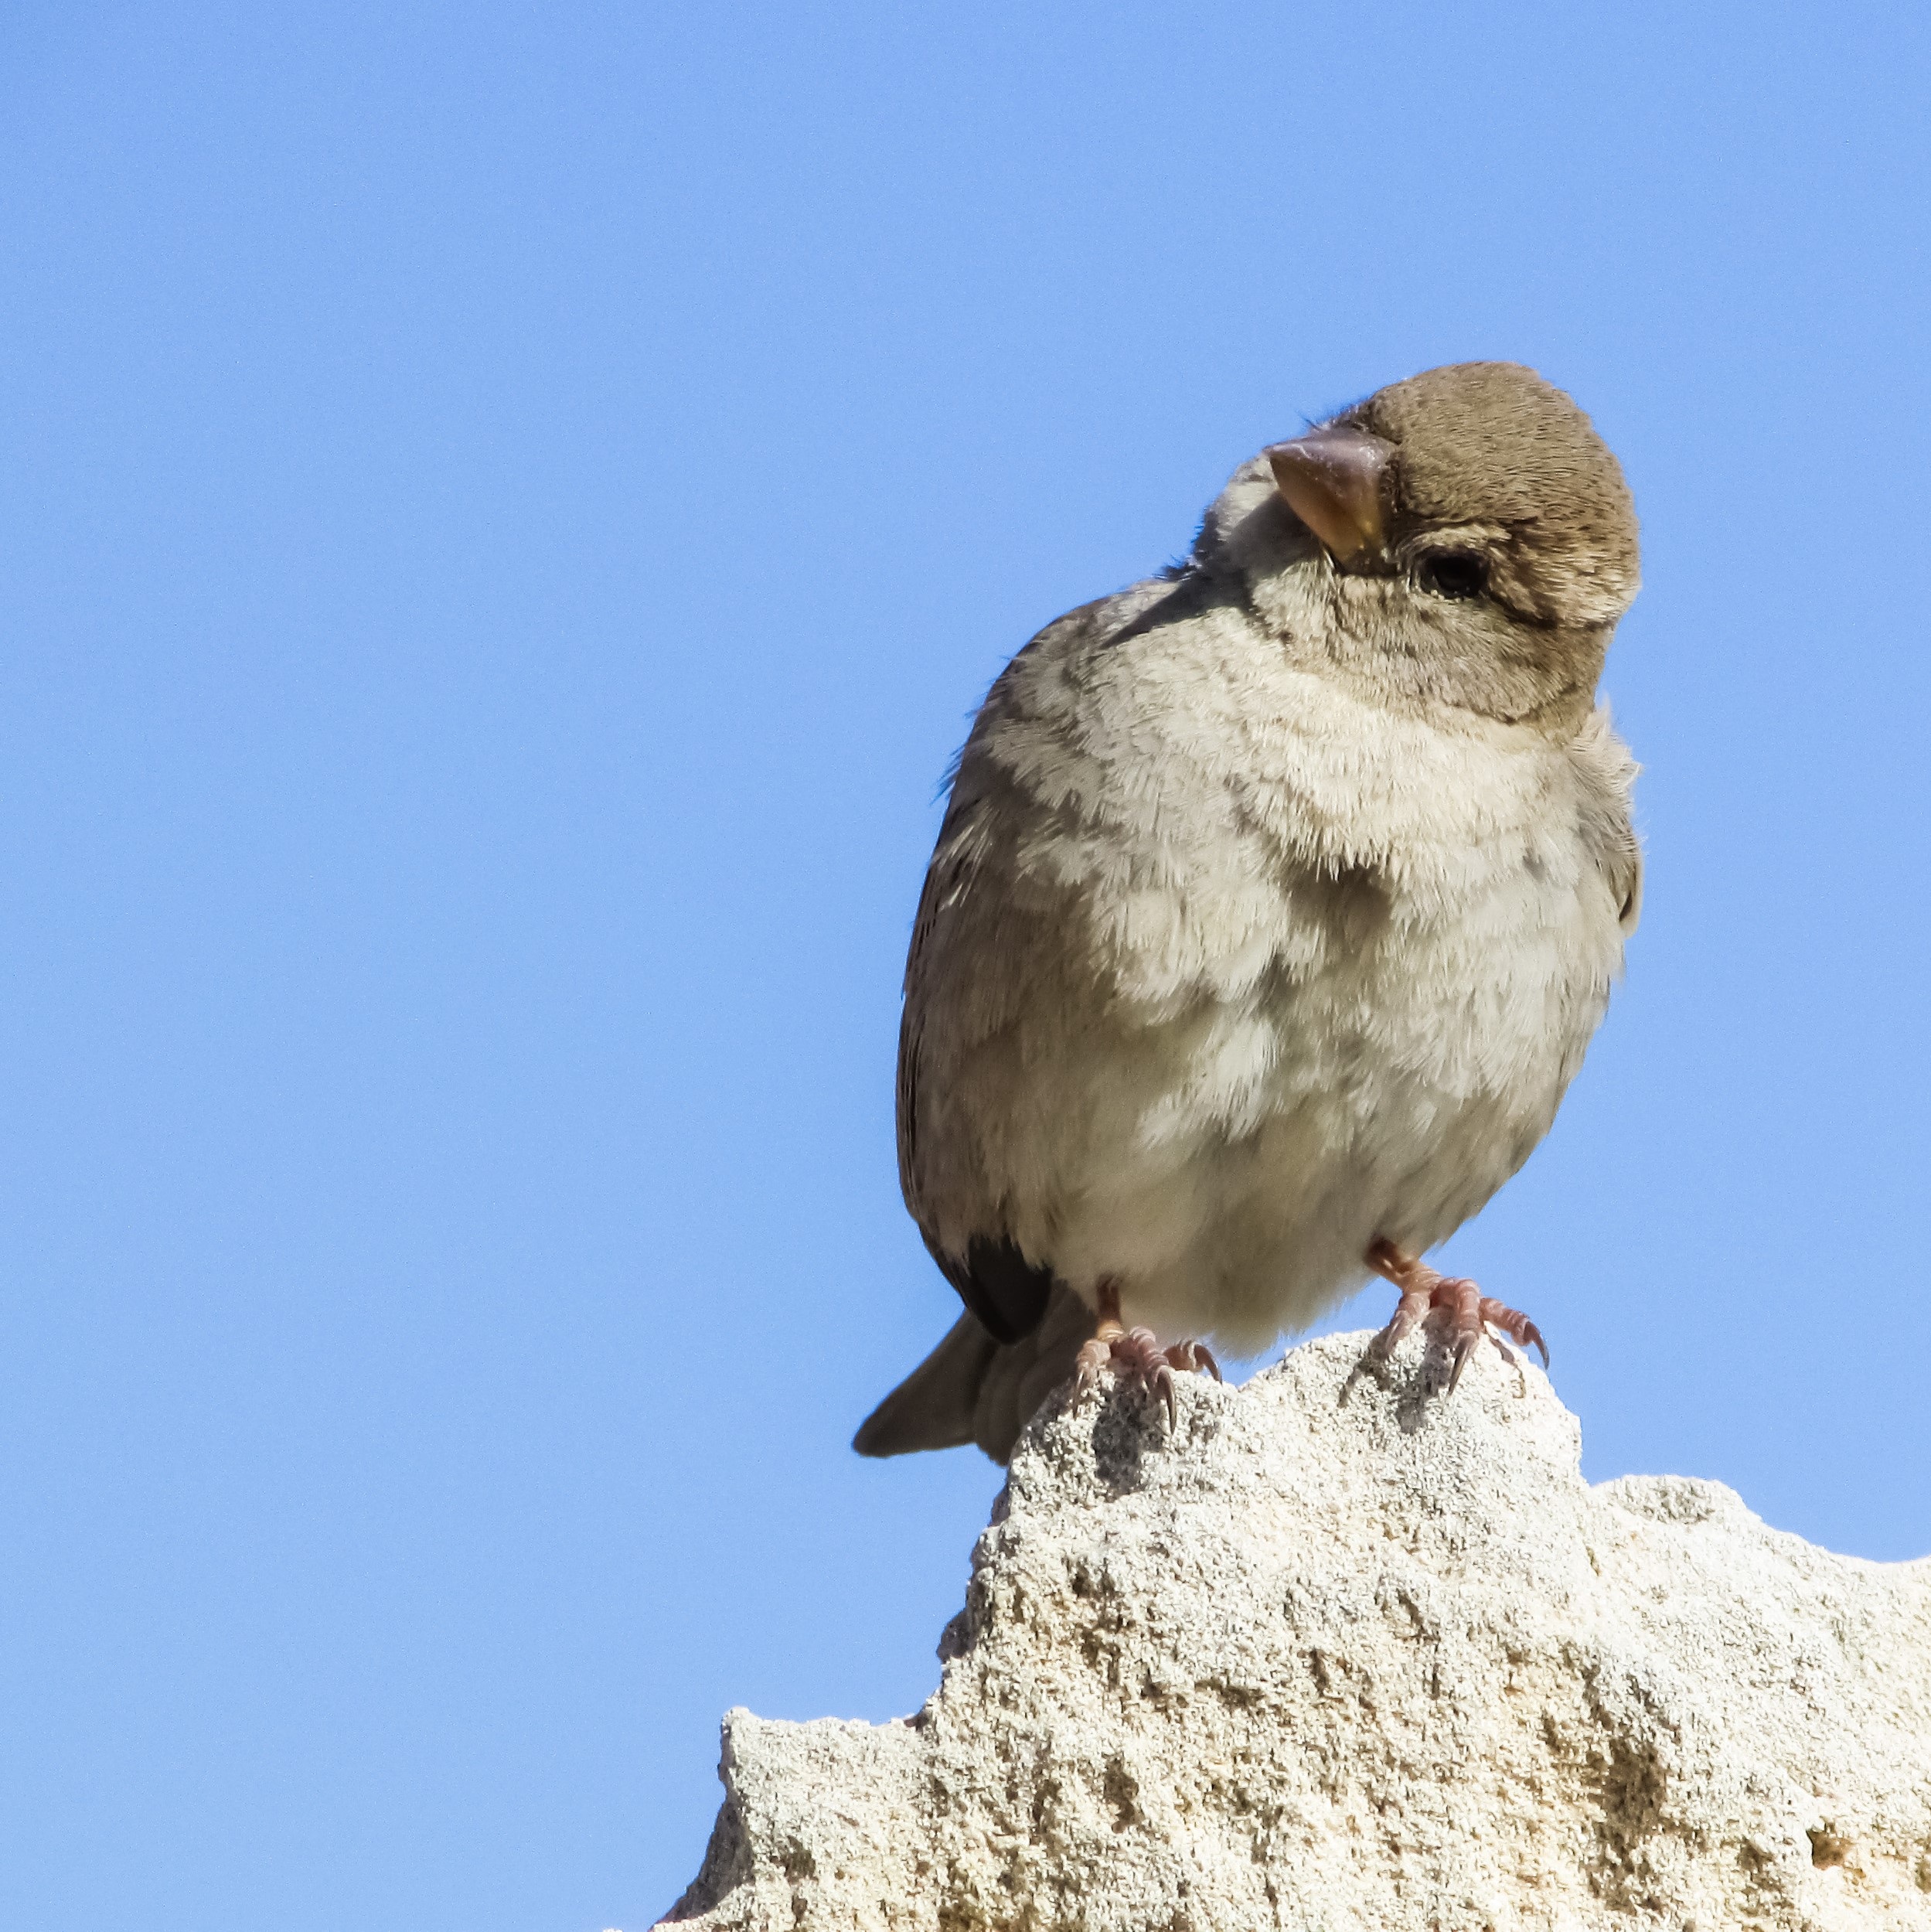
nature, rock, branch, bird, wing, animal, cute, looking, wildlife, beak, sitting, small, fauna, bird of prey, vertebrate, sparrow, falcon, house sparrow, perching bird